Question: Please indicate a possible affordance area of the batting glove that can be used for holding the baseball bat
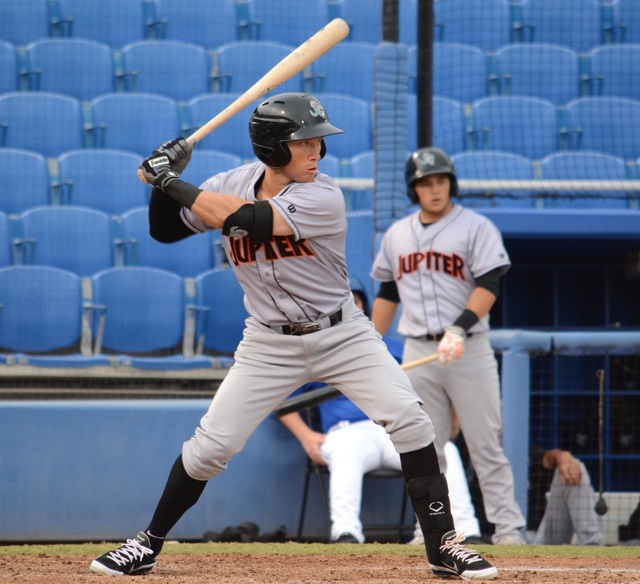
Answer: [132.377, 131.912, 198.974, 189.544]